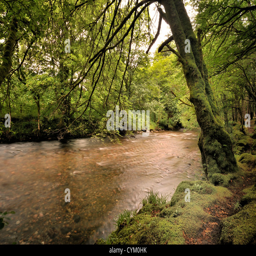
river running through a dense ancient wood